Answer in natural language. Is blue modern tv stand further away or in front of dark brown wooden bed with white blanket? Choose between the following options: further away or in front
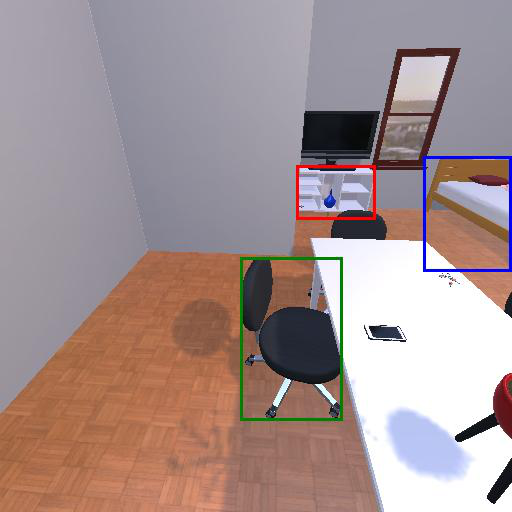
<answer>in front</answer>